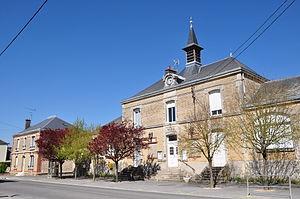
Mairie de Saint-Hilaire-le-Petit (Marne, région Champagne-Ardenne, France).
Saint-Hilaire-le-Petit est une commune française, située dans le département de la Marne en région Grand Est.